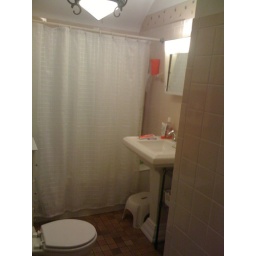
Full bath (there's a window behind the shower curtain and they're replacing the vanity above the sink).